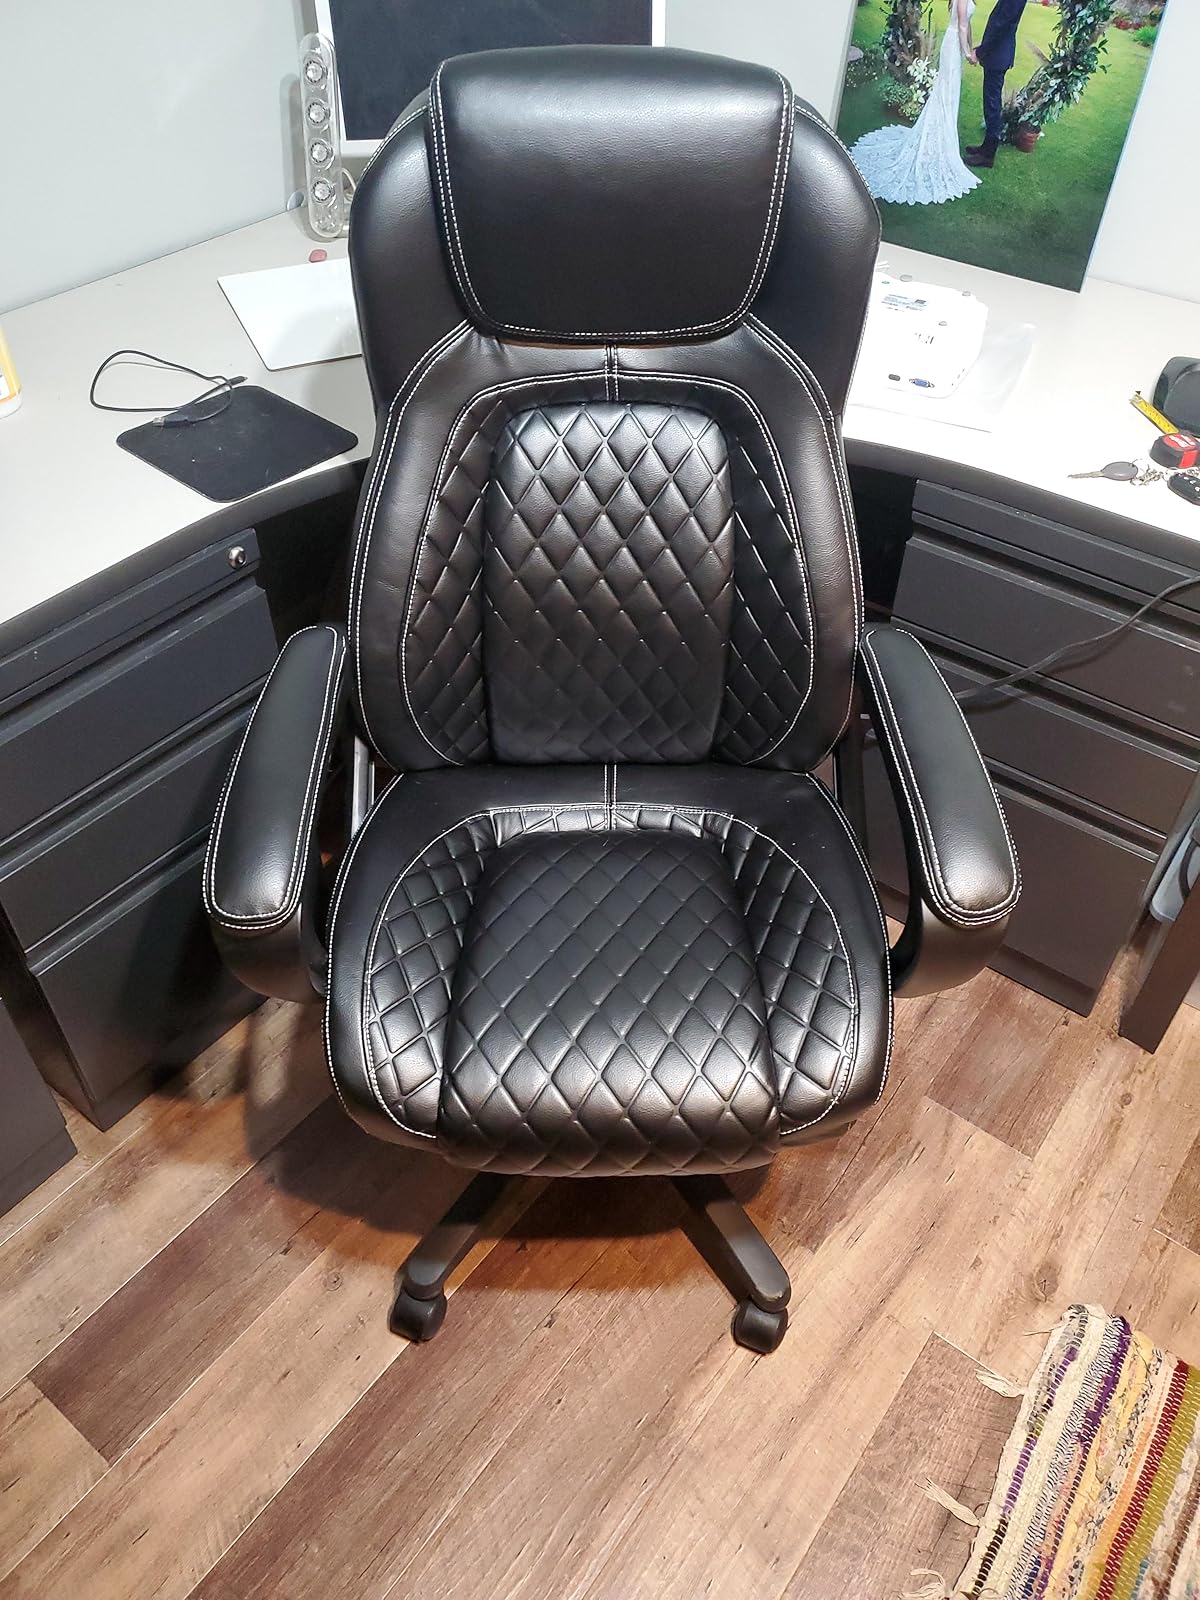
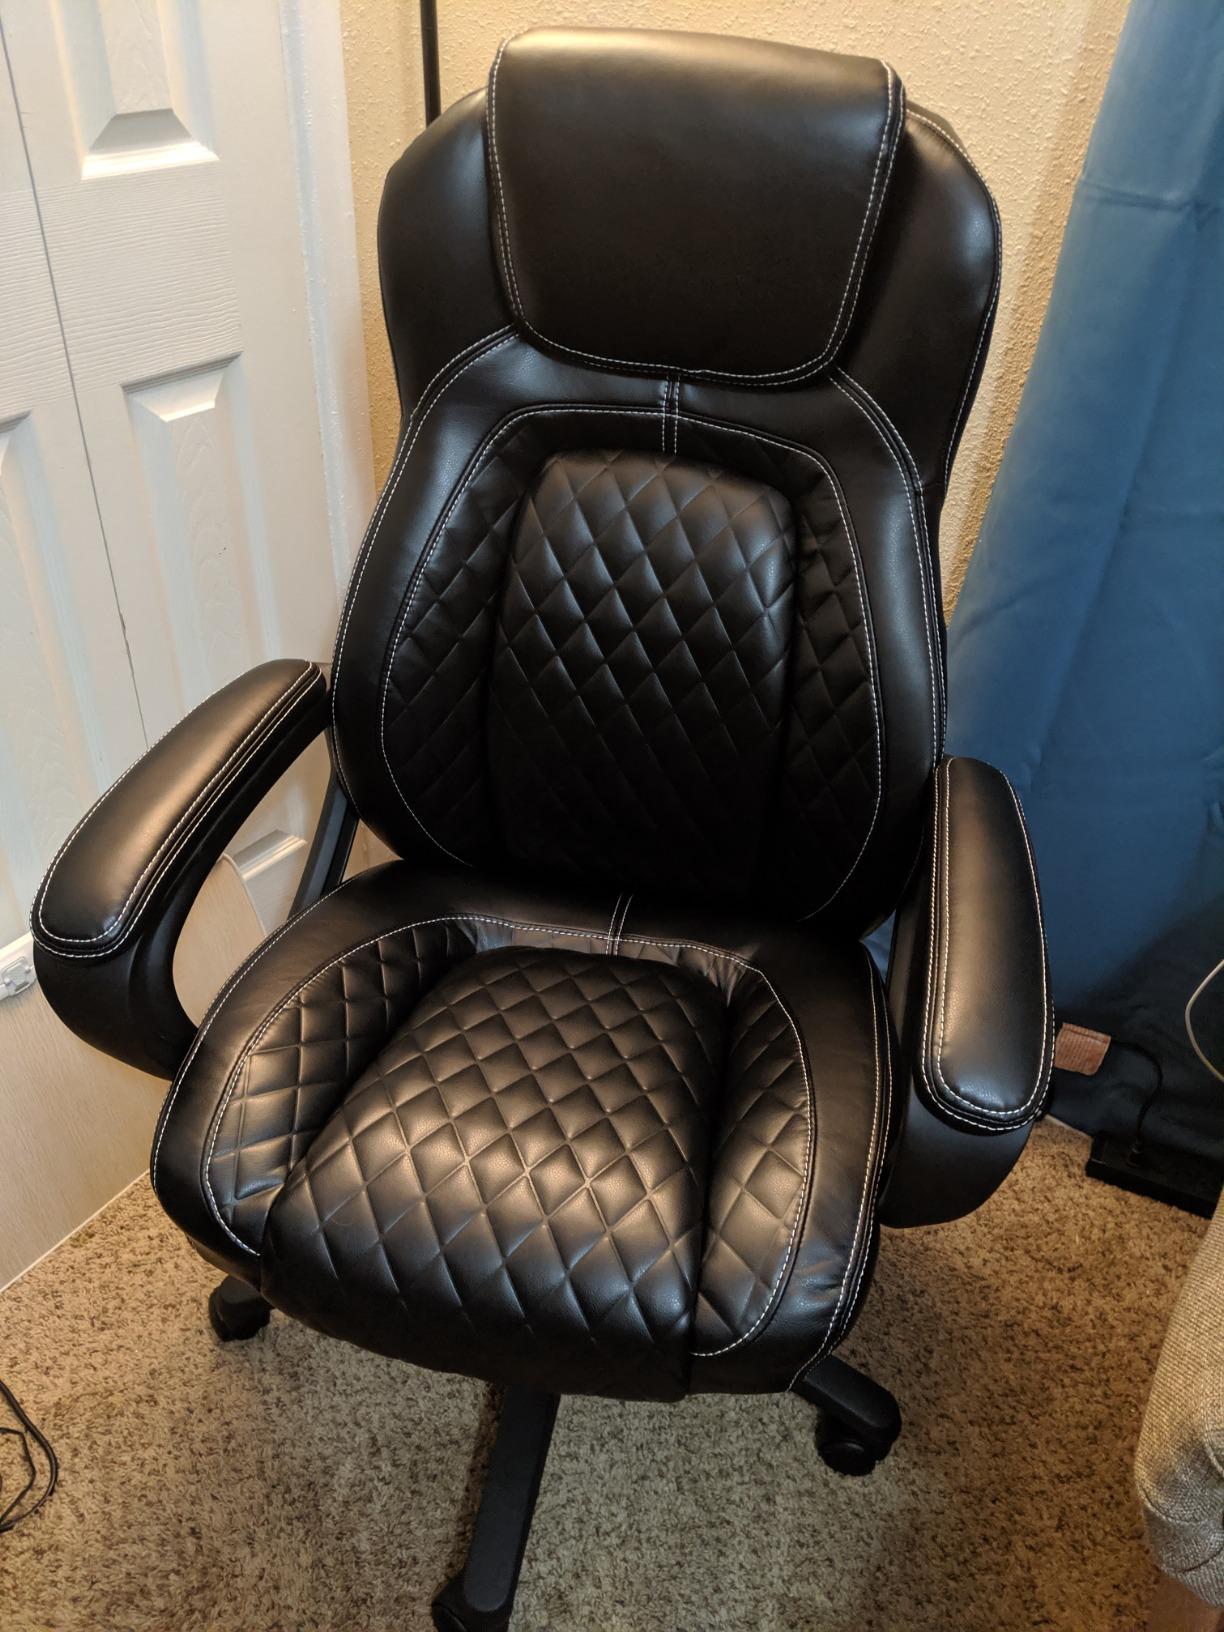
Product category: items_chair
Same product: yes